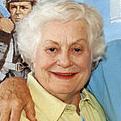
Age: 83